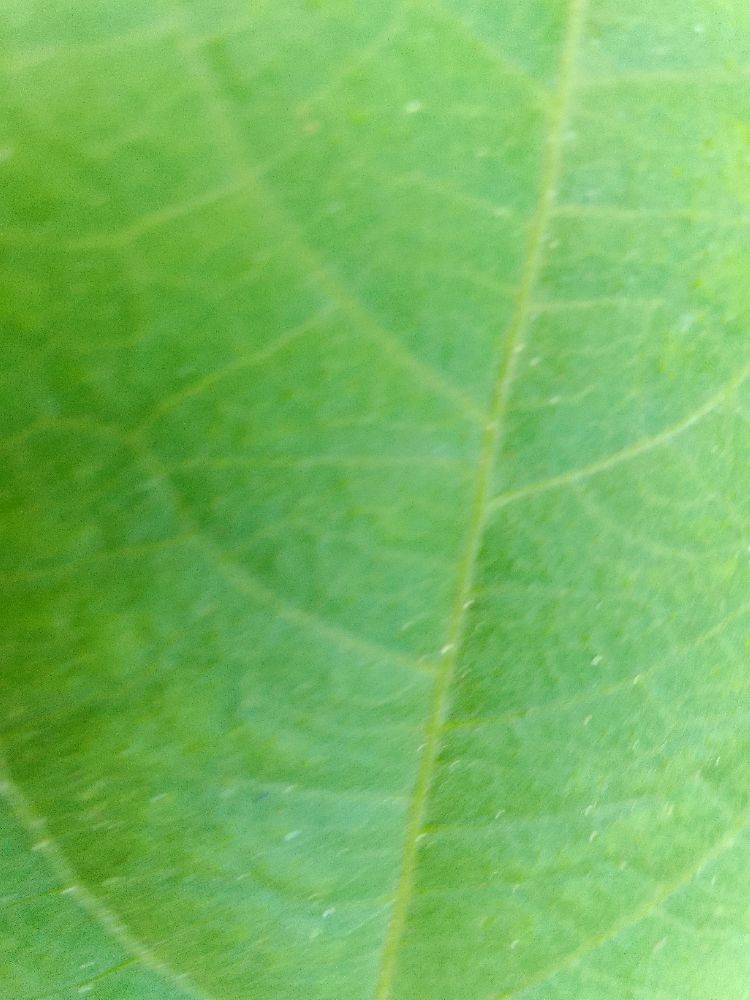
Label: healthy